Pravda

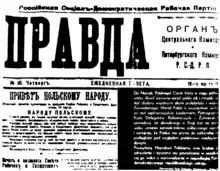
16 March 1917: "Pravda" reports the declaration of Polish independence.

The abdication of Emperor Nicholas II during the February Revolution of 1917 allowed "Pravda" to reopen. The original editors of the newly revived "Pravda", Vyacheslav Molotov and Alexander Shlyapnikov, were opposed to the liberal Russian Provisional Government. However, when Lev Kamenev, Joseph Stalin and former Duma deputy Matvei Muranov returned from Siberian exile on 12 March, they took over the editorial board – starting from 15 March.